Brušperk

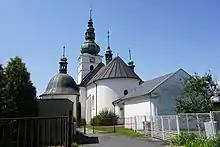
Church of Saint George

The first written mention of Brušperk is from 1270, when it was already referred to as a town. A document mentioning Brušperk in 1269 is a forgery. The town was probably founded in 1267 or 1268. It was one of the administrative and market centres of the Hukvaldy estate. The town received many privileges from the bishops of Olomouc, including the privilege of building town fortifications.